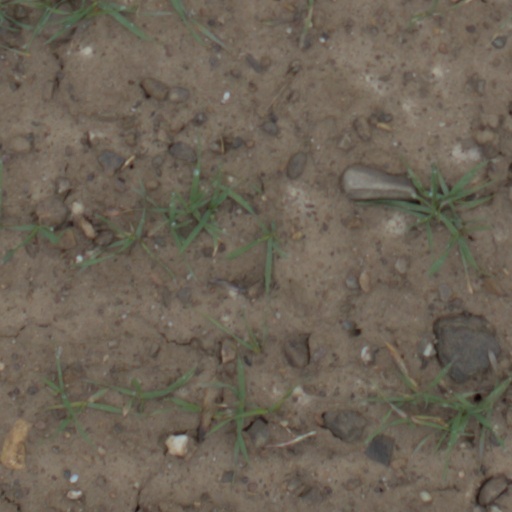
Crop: wheat